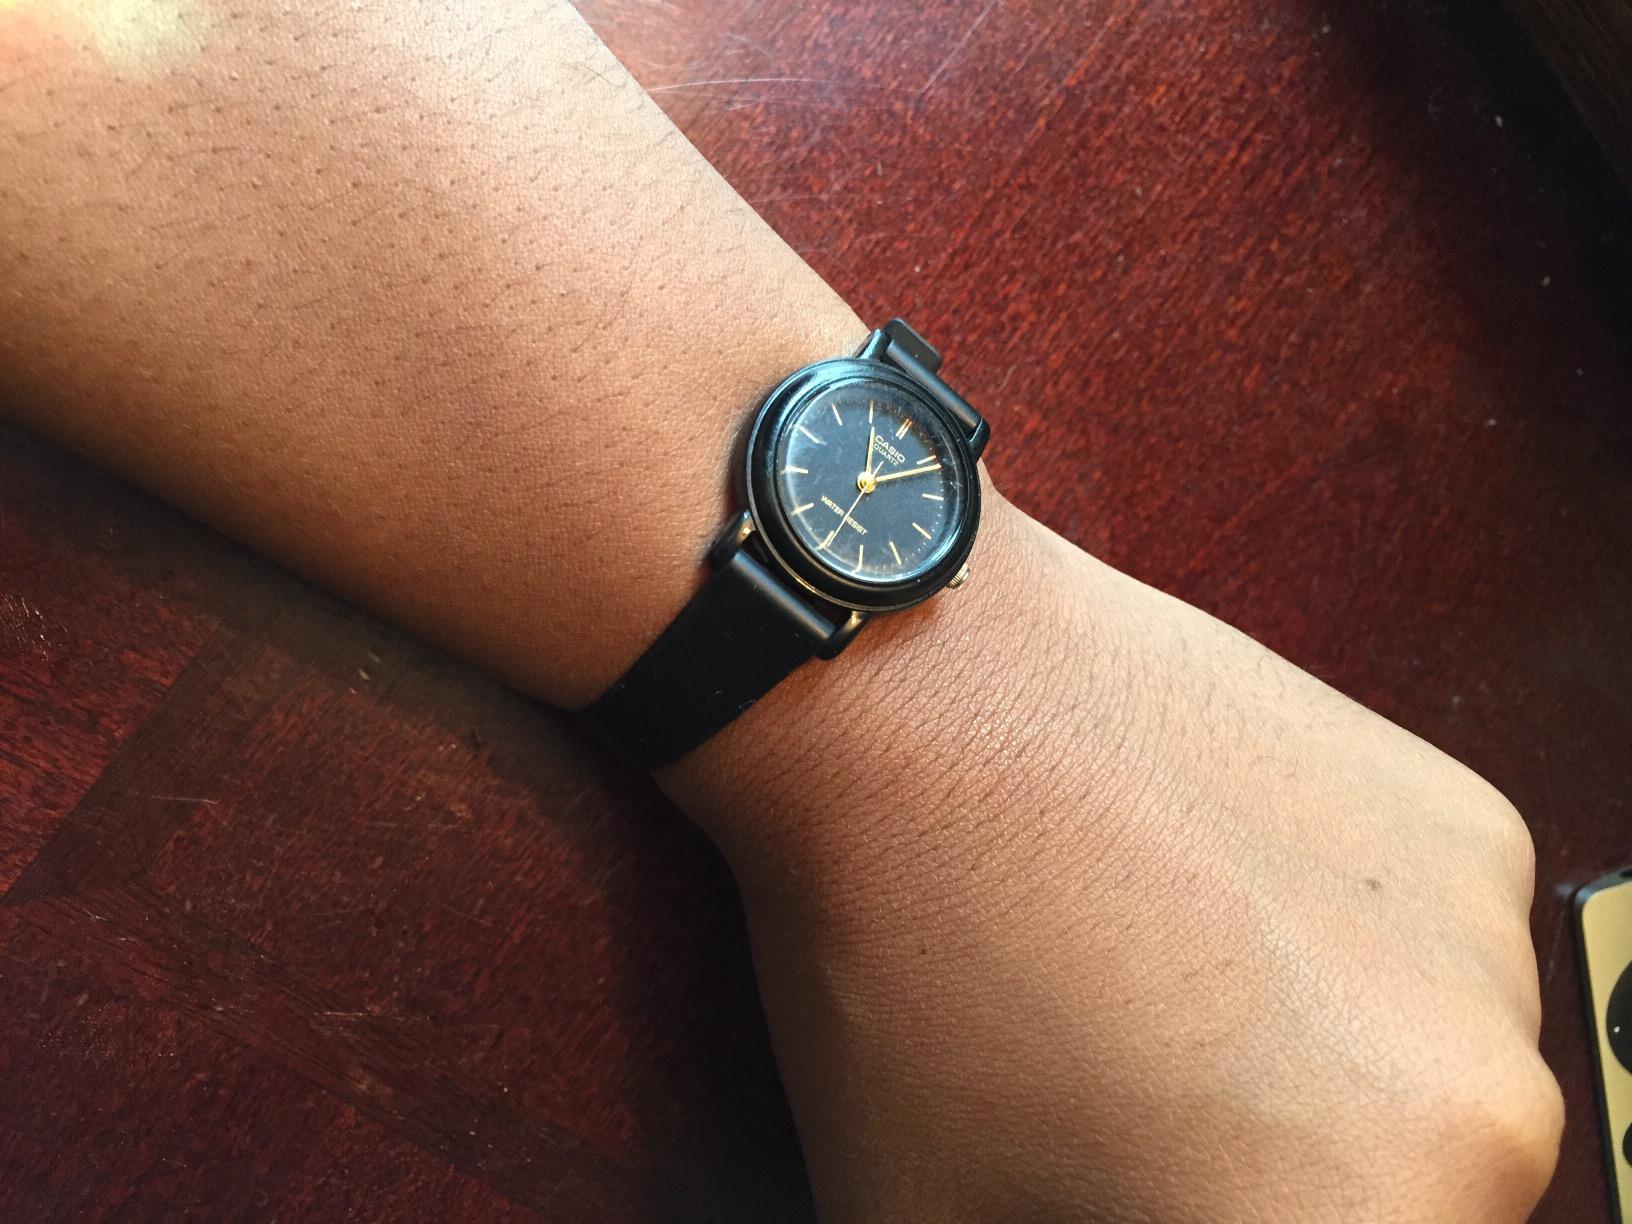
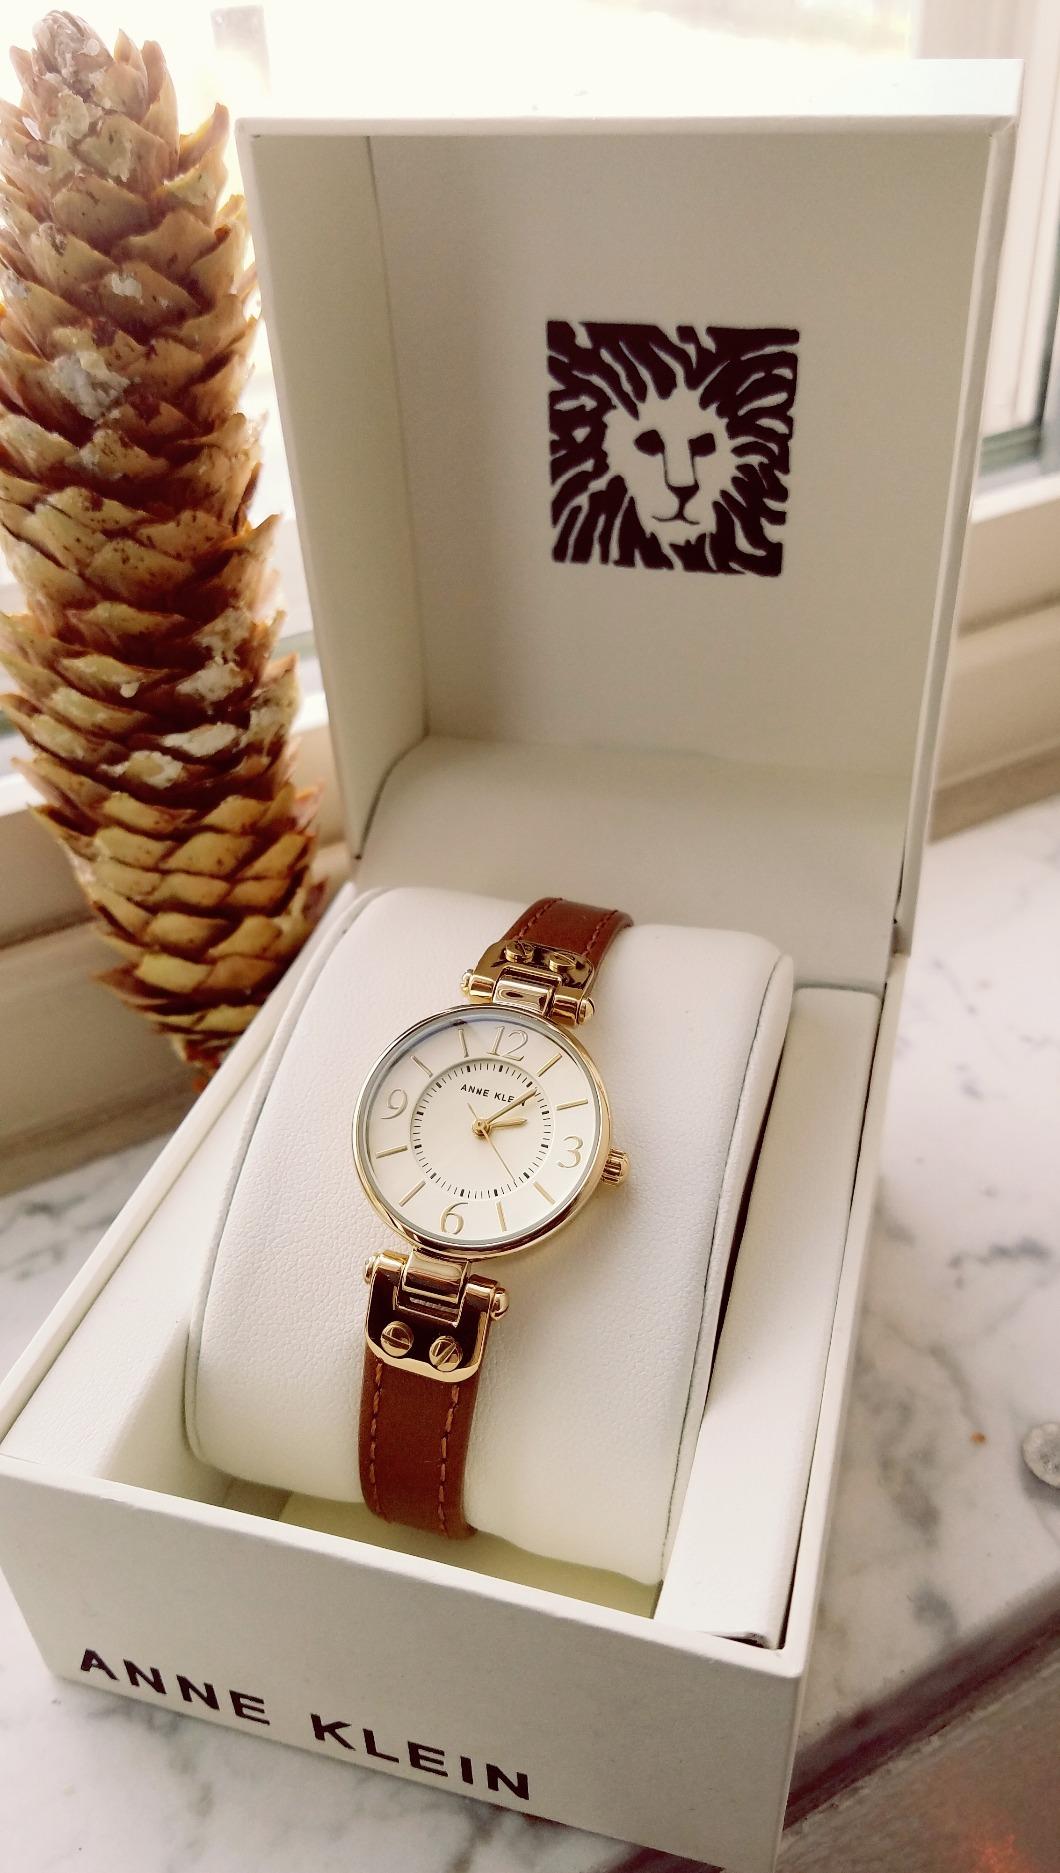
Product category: accessories_watch
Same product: no